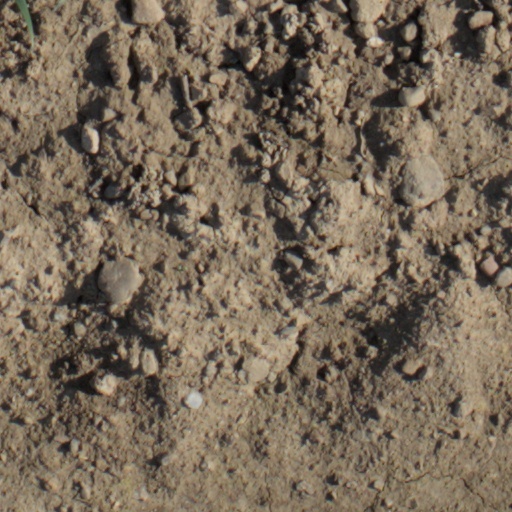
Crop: wheat